Jay Higgins

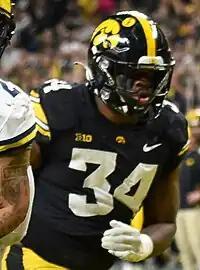
Higgins with Iowa in 2023

Roy Jebaz "Jay" Higgins IV (born February 14, 2002) is an American professional football linebacker for the Baltimore Ravens of the National Football League (NFL). He played college football for the Iowa Hawkeyes.